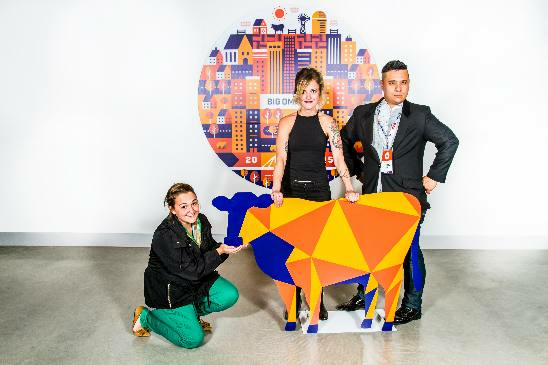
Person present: Yes